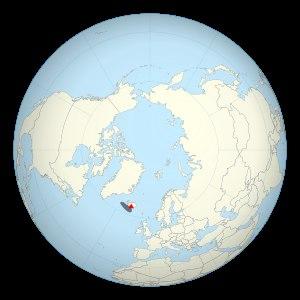
L'éruption de l'Eyjafjöll en 2010 est une éruption volcanique qui débute le 20 mars 2010 sur l'Eyjafjöll, un volcan du Sud de l'Islande, et prend fin le 27 octobre 2010. Sa première phase éruptive se déroule au Fimmvörðuháls, un col libre de glace entre les calottes glaciaires d'Eyjafjallajökull et de Mýrdalsjökull, et se manifeste par des fontaines et des coulées de lave qui se tarissent le 12 avril. Le 14 avril, la lave refait son apparition dans la caldeira du volcan recouverte par l'Eyjafjallajökull. Elle provoque une importante fonte de la glace ce qui entraîne des jökulhlaups, des inondations glaciaires brutales et destructrices, ainsi que la formation d'un important panache volcanique composé de vapeur d'eau, de gaz volcaniques et de cendres. Ces dernières, poussées par les vents dominants qui les rabattent sur l'Europe continentale, entraînent d'importantes perturbations dans le transport aérien dans le monde avec la fermeture de plusieurs espaces aériens et de nombreuses annulations de vols jusqu'au 20 avril. À partir de cette date, l'activité éruptive est moins explosive mais se maintient à un niveau soutenu avec notamment la formation d'une nouvelle coulée de lave.
Cartographie approximative